Nordsida Church

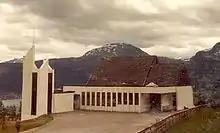
View of the church

Nordsida Church is a parish church of the Church of Norway in Stryn Municipality in Vestland county, Norway. It is located in the village of Roset, on the northern shore of the Nordfjorden. It is the church for the Nordsida parish which is part of the Nordfjord prosti (deanery) in the Diocese of Bjørgvin. The white, concrete church was built in a long church design in 1973 using plans drawn up by the architect Alf Apalseth. The church seats about 220 people.